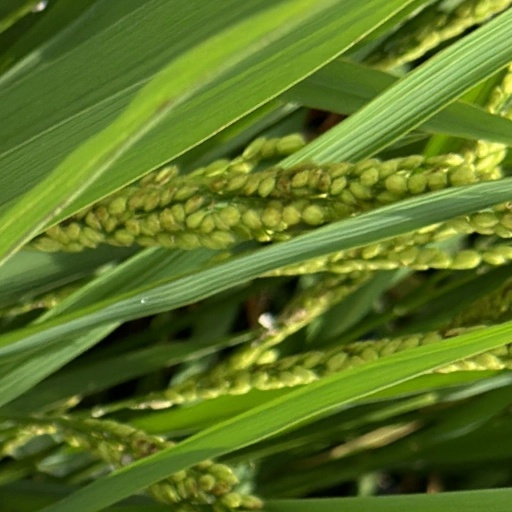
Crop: rice